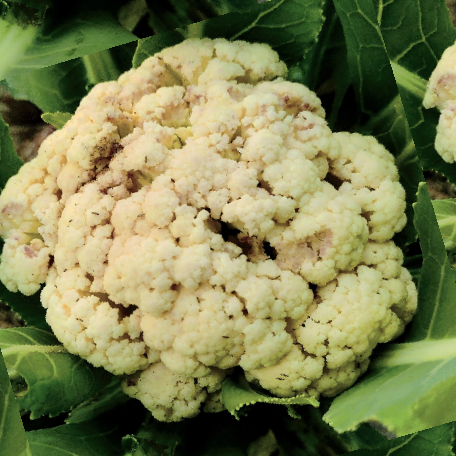
Label: Bacterial spot rot